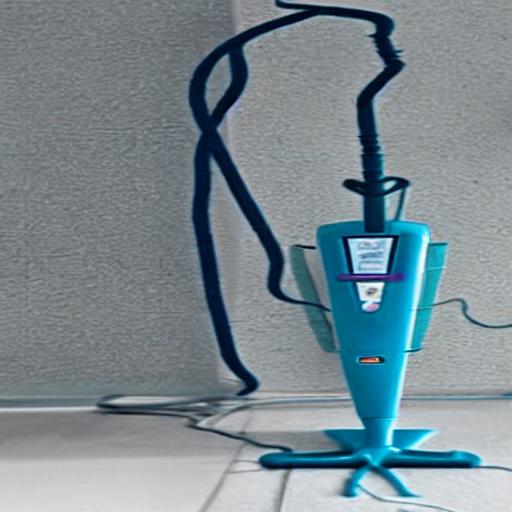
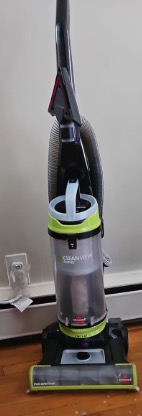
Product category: items_vacuum
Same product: no